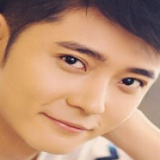
diễn viên Trương Đan Phong